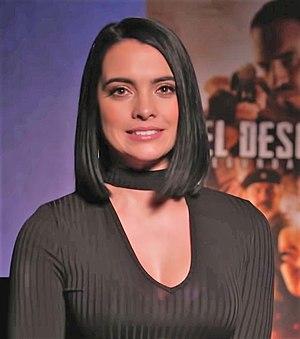
Scarlet Gruber est une actrice, danseuse et mannequin vénézuélienne. Elle est la fille de l'actrice Astrid Gruber et du musicien Gabriel Fernández, dit El Chamo. Son père a été membre du groupe des années 1980, Los Chamos. Elle est la nièce de l'actrice et mannequin vénézuélienne Carolina Cristancho. Elle est surtout connue pour son rôle d'Andrea del Junco dans la série Tierra de reyes.